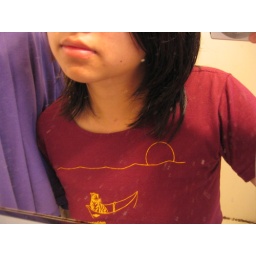
it's an explosions in the sky shirt